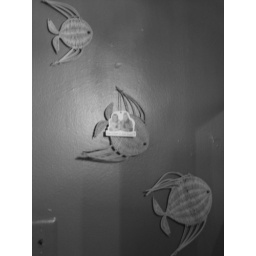
these are my wicker fish on the wall in my bathroom